Elena Caragiani-Stoenescu

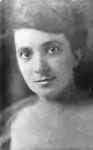

Elena Caragiani-Stoenescu (13 May 1887 in Tecuci – 29 March 1929 in Bucharest) was the first woman aviator in Romania.